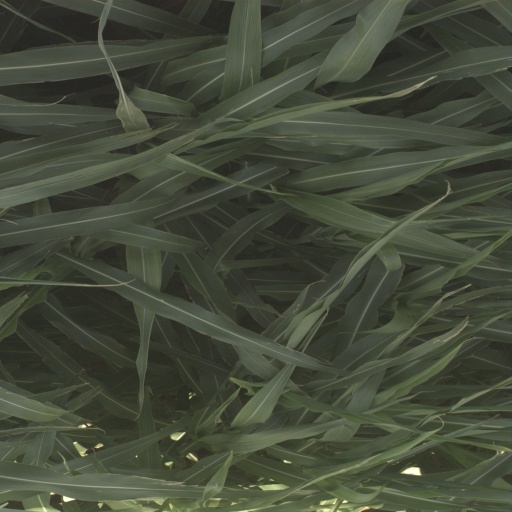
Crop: sorghum